Danny Malone

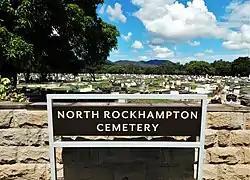
North Rockhampton Cemetery where Malone's burial took place in 1951

Travelling on a train to Gladstone where he was scheduled to perform, Malone suddenly collapsed and died between Marmor and Raglan on 21 August 1951. Malone's body was removed at Raglan and transported back to Rockhampton for a post-mortem examination which was conducted by Norman Talbot. The cause of death was determined to be "cardiac arrest due to hypertension with hypertrophy of heart due to arteriosclerosis of kidneys with pyelitis".